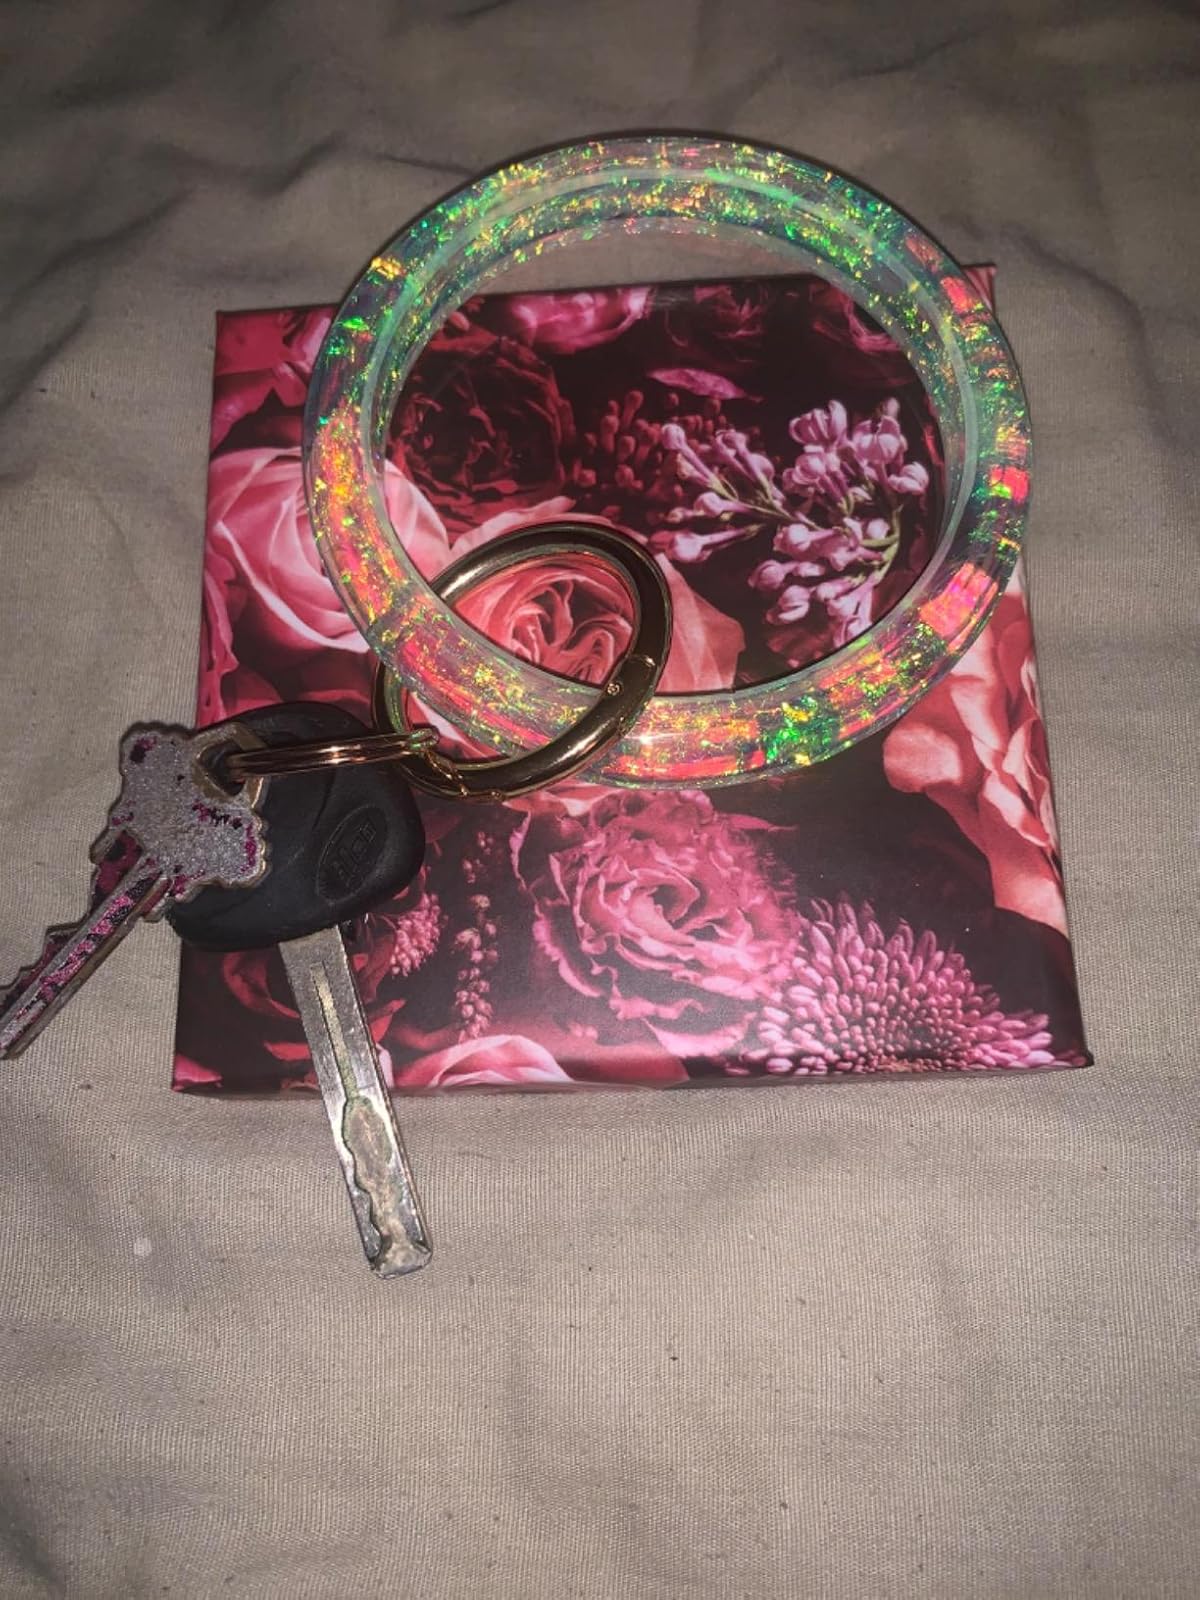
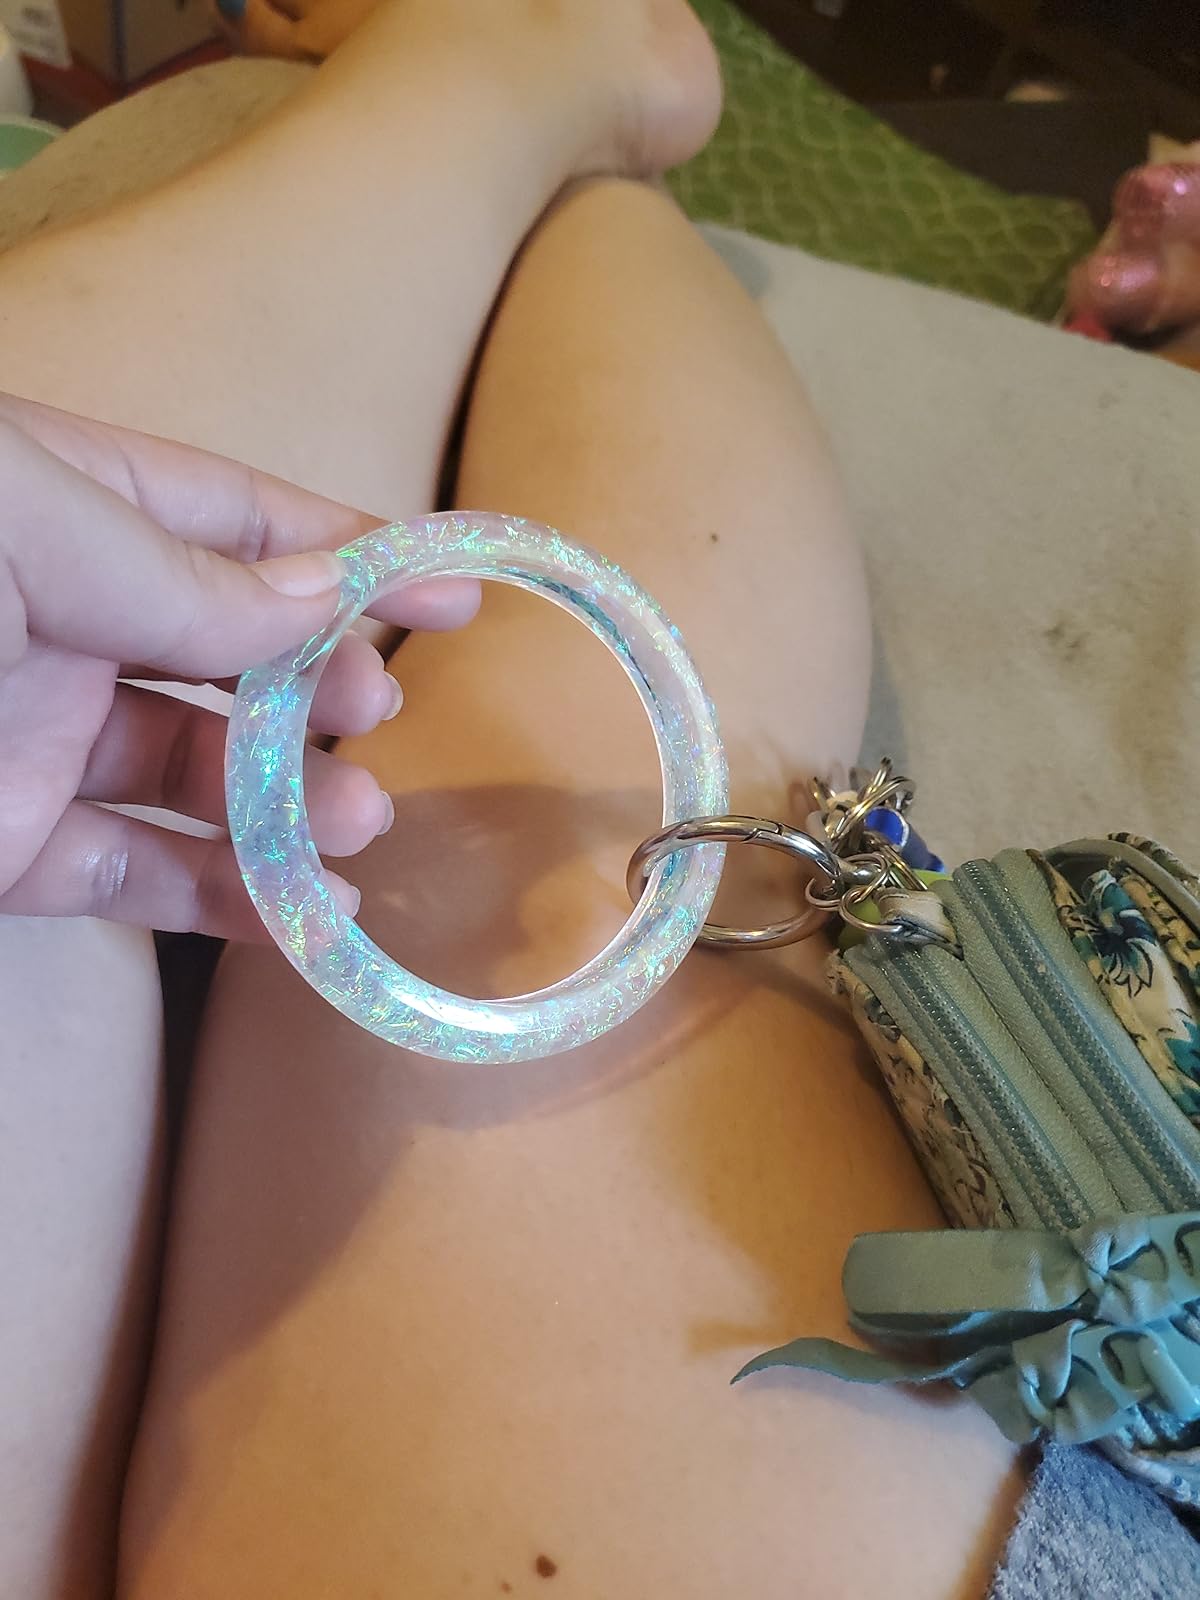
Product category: accessories_keychain
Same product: yes